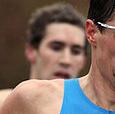
Age: 25